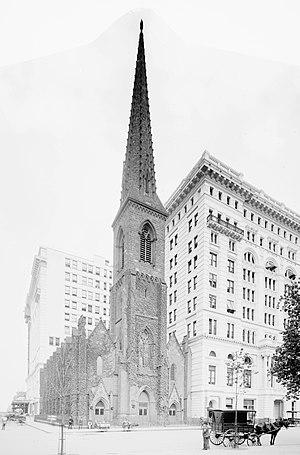
Richard Michell Upjohn est un architecte américain né le 7 mars 1828 à Shaftesbury et mort le 3 mars 1903 à Brooklyn. Il est le cofondateur puis le président de l'American Institute of Architects.